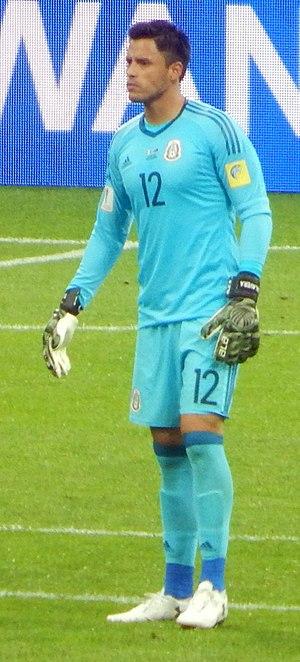
Alfredo Talavera Díaz est un footballeur international mexicain né le 18 septembre 1982 à La Barca. Actuellement avec le Deportivo Toluca, dans le Championnat du Mexique, il évolue au poste de gardien de but.